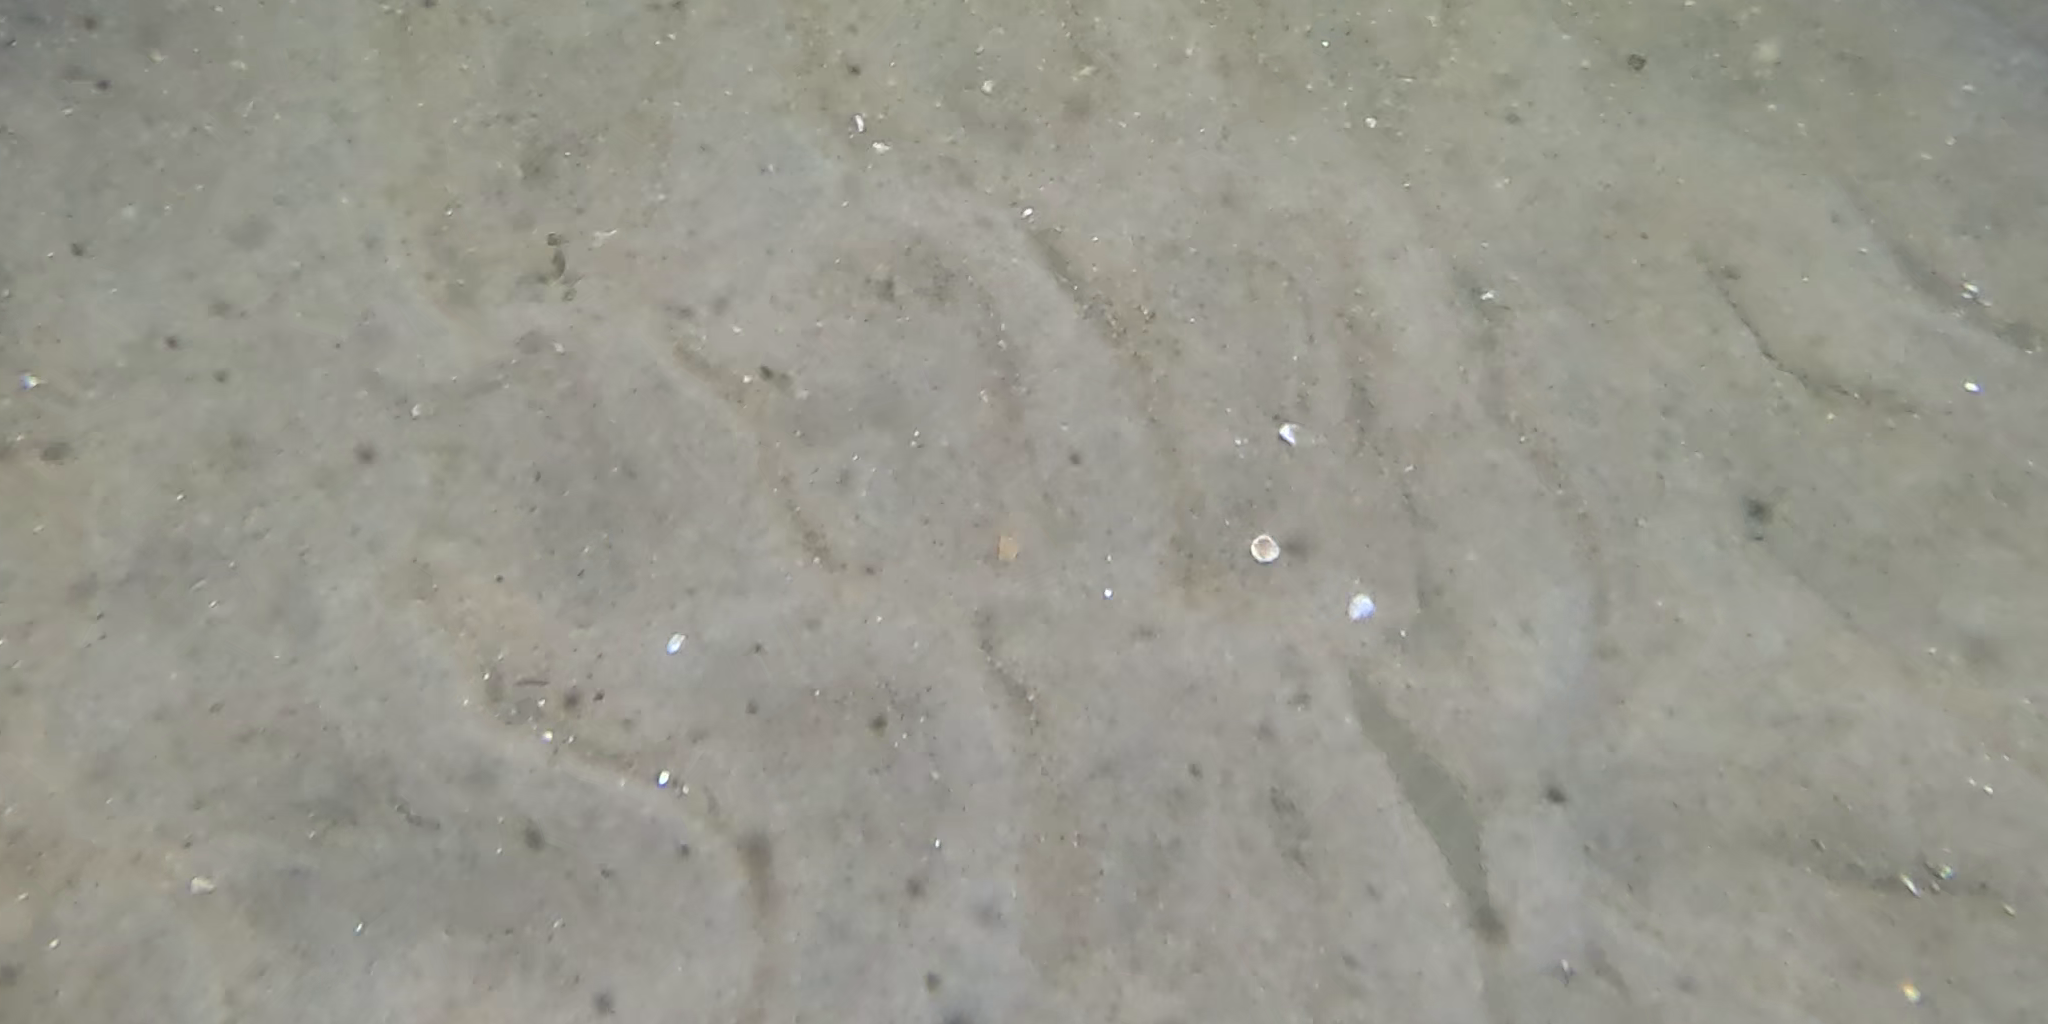
Seabed habitat: sand